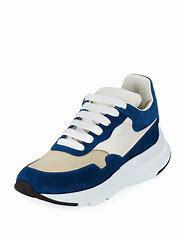
Brand: alexander
Model: mcqueen Oversized